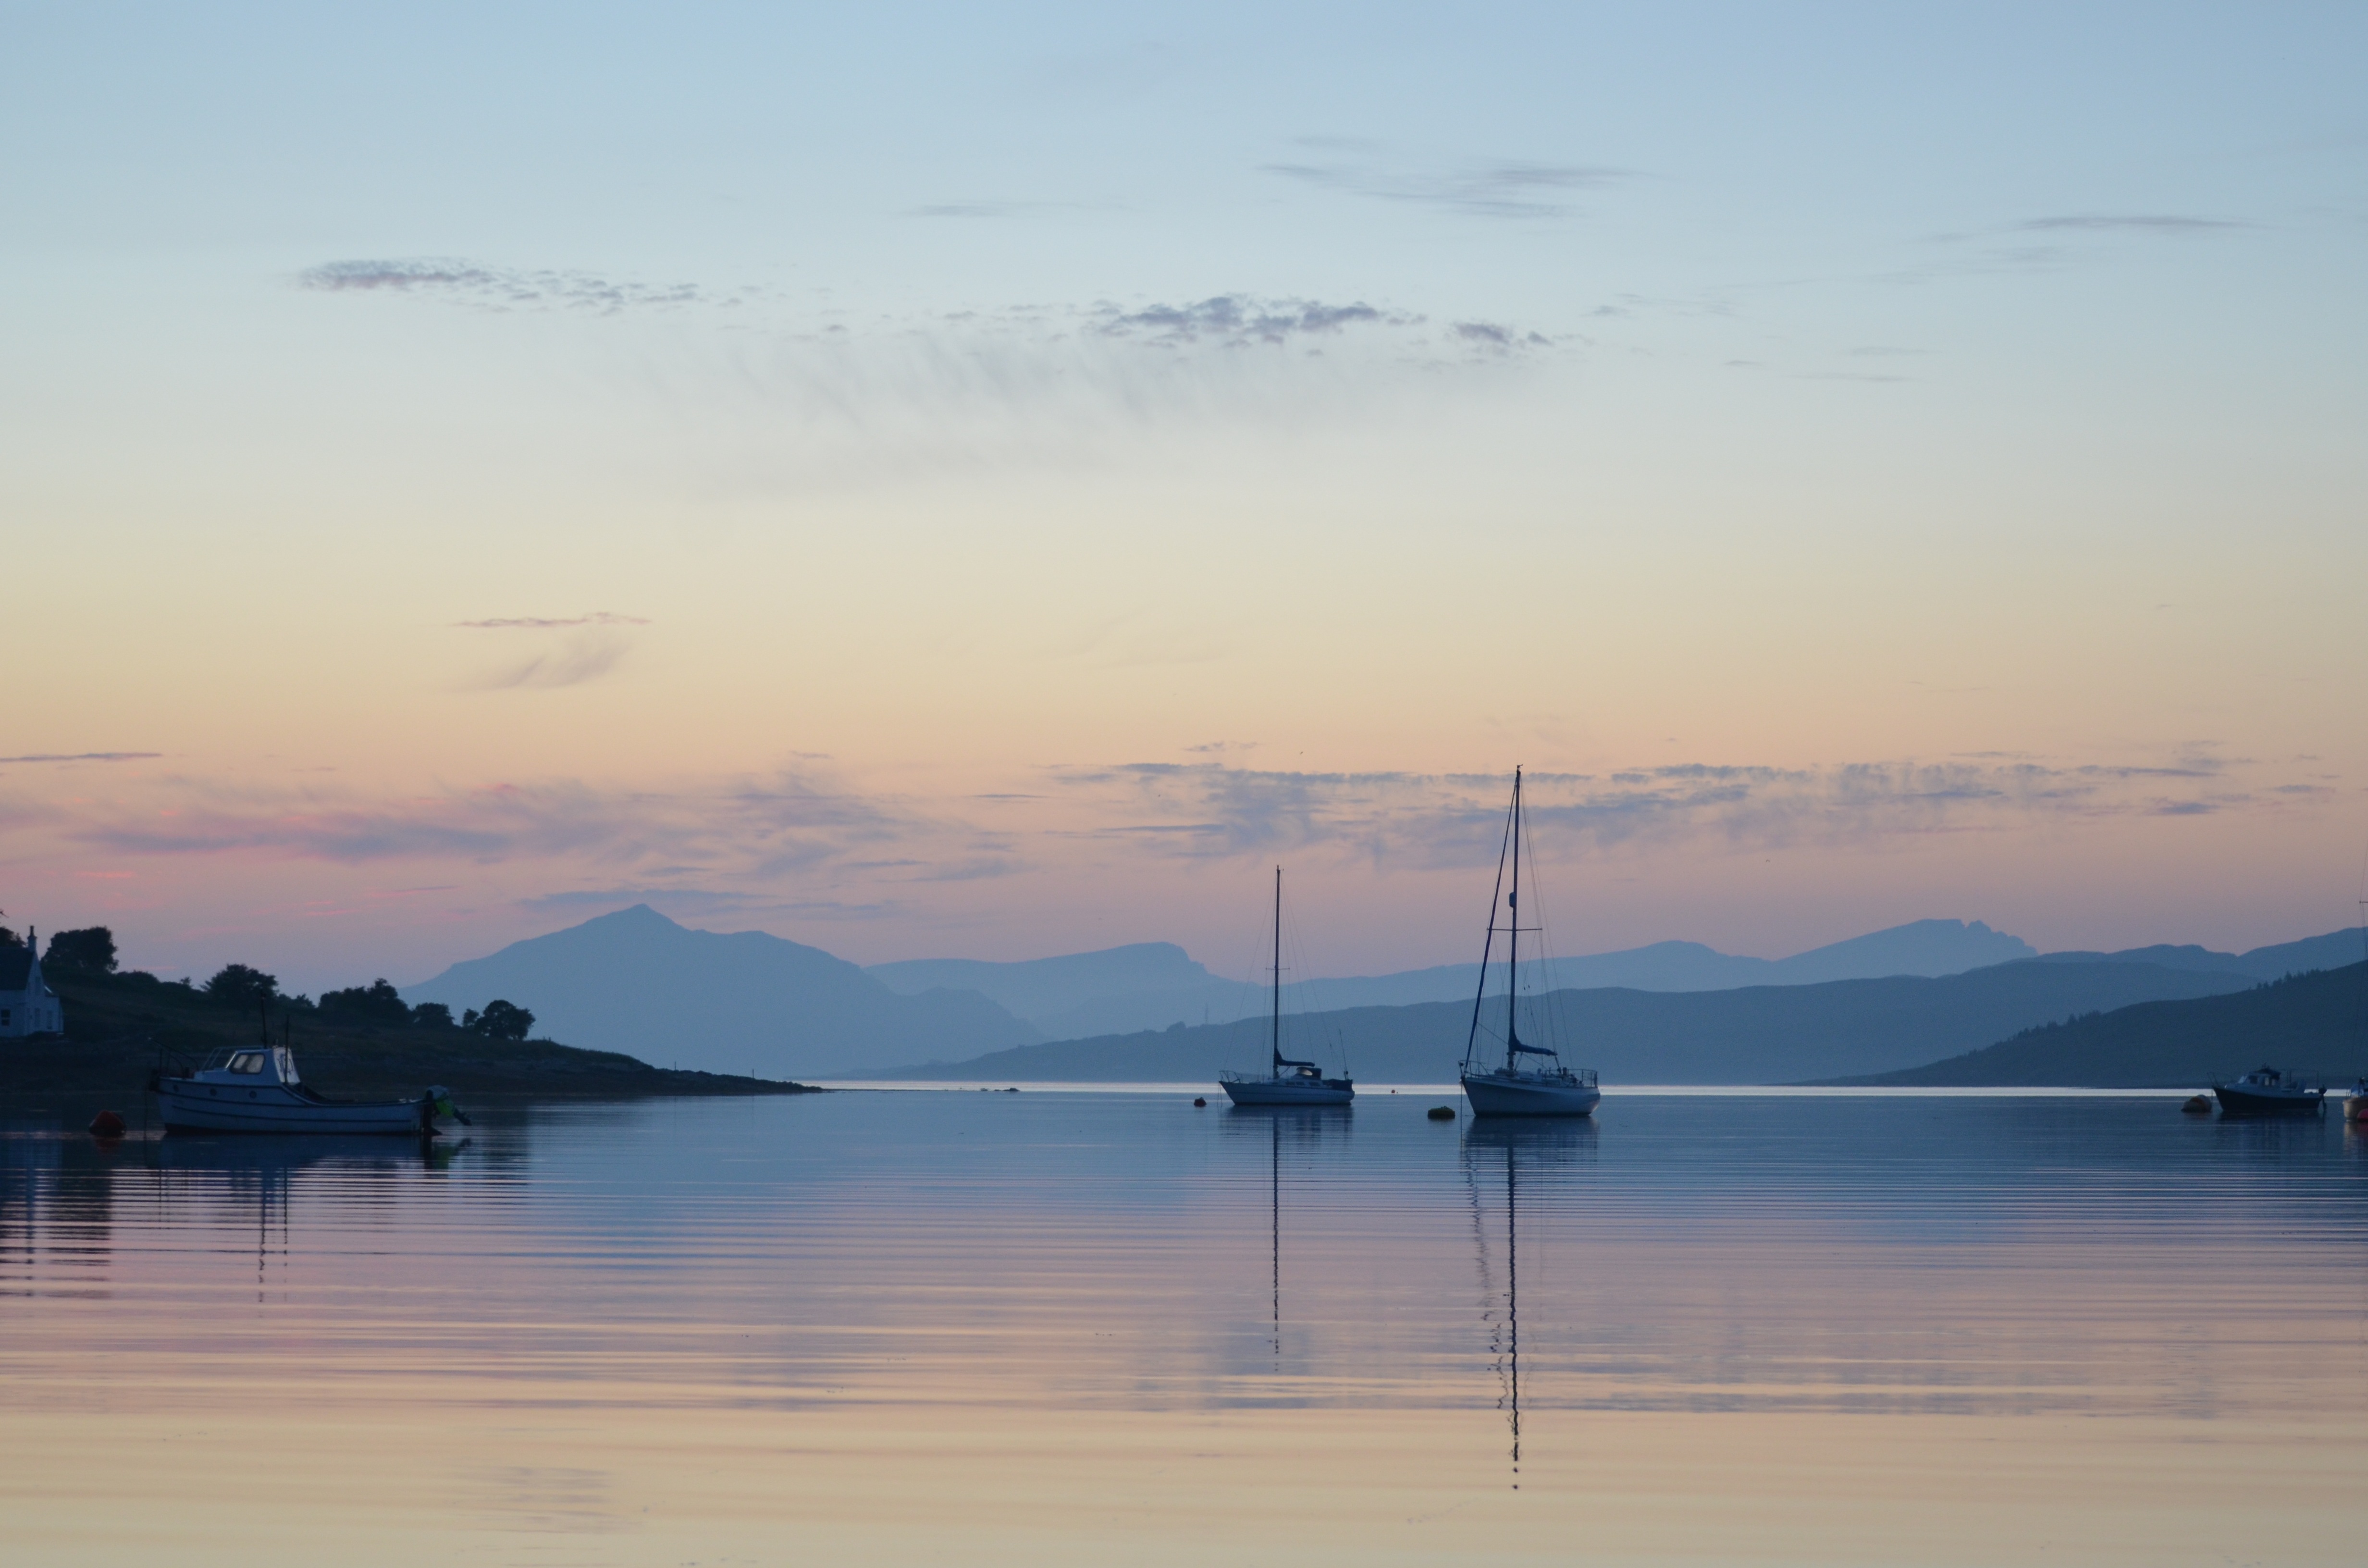
beach, sea, water, ocean, horizon, cloud, sky, sunrise, sunset, boat, morning, shore, lake, dawn, river, dusk, evening, reflection, vehicle, bay, seashore, body of water, mountains, boats, atmospheric phenomenon, watercrafts